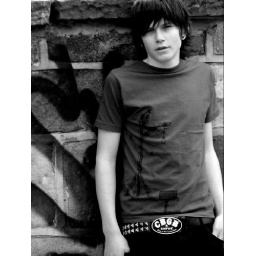
john by a graffiti wall in the river gardens in derby.